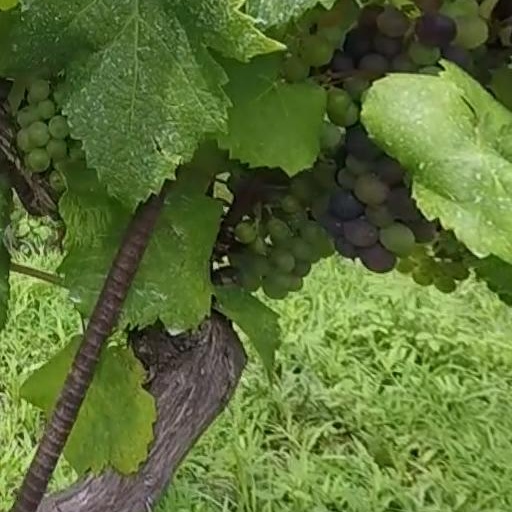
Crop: grape